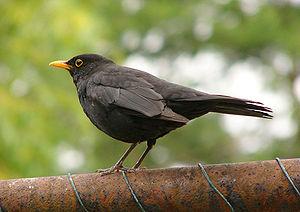
La réserve naturelle des cèdres du Chouf est une réserve naturelle située dans le district du Chouf au Liban. Elle s'étend sur les collines de la montagne de Barouk et couvre une étendue de 550 km², soit environ 5,3 % de la superficie du Liban.